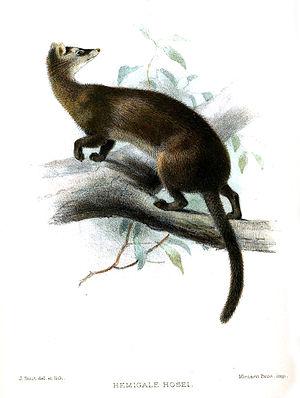
La Civette palmiste de Hose est un mammifère carnivore de la famille des viverridés. C'est la seule espèce du genre Diplogale.